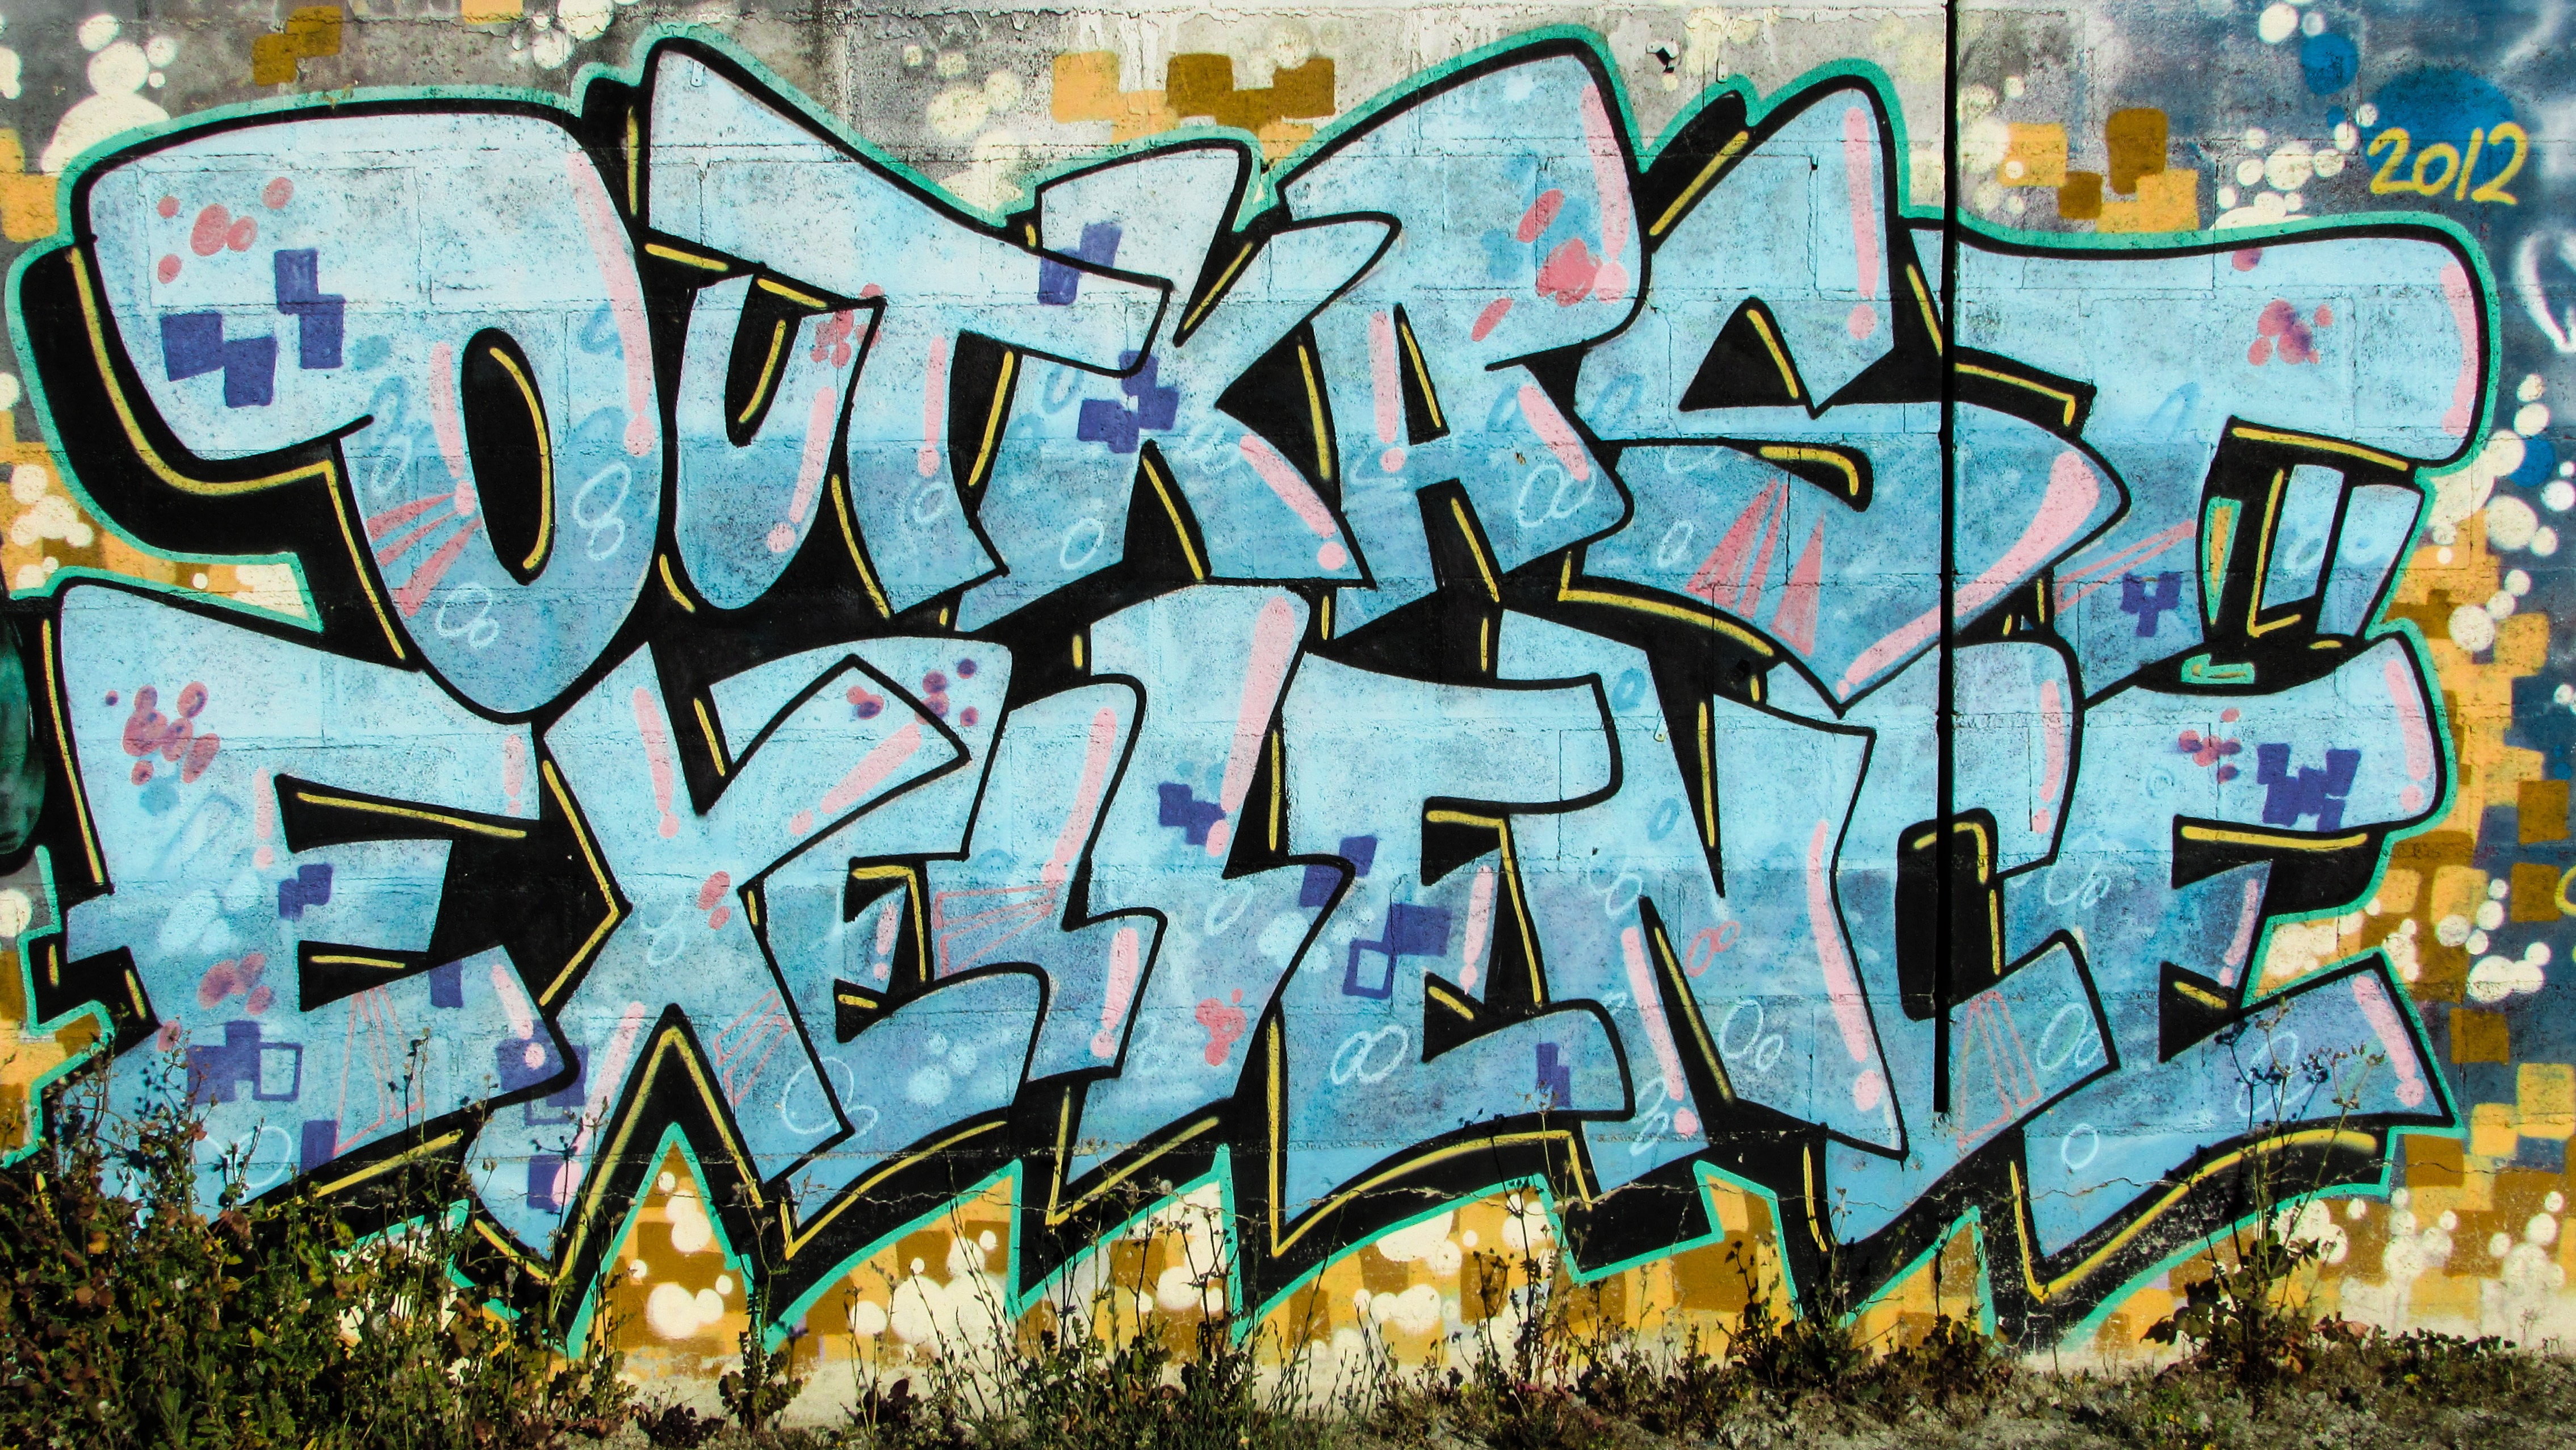
urban, young, grunge, colorful, lifestyle, graffiti, painting, art, illustration, cyprus, larnaca, urban area